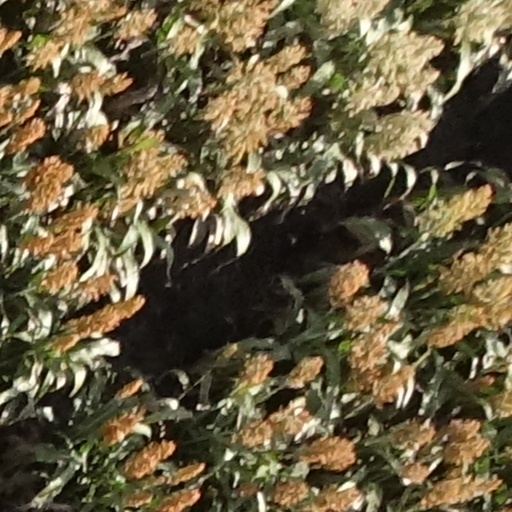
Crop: sorghum